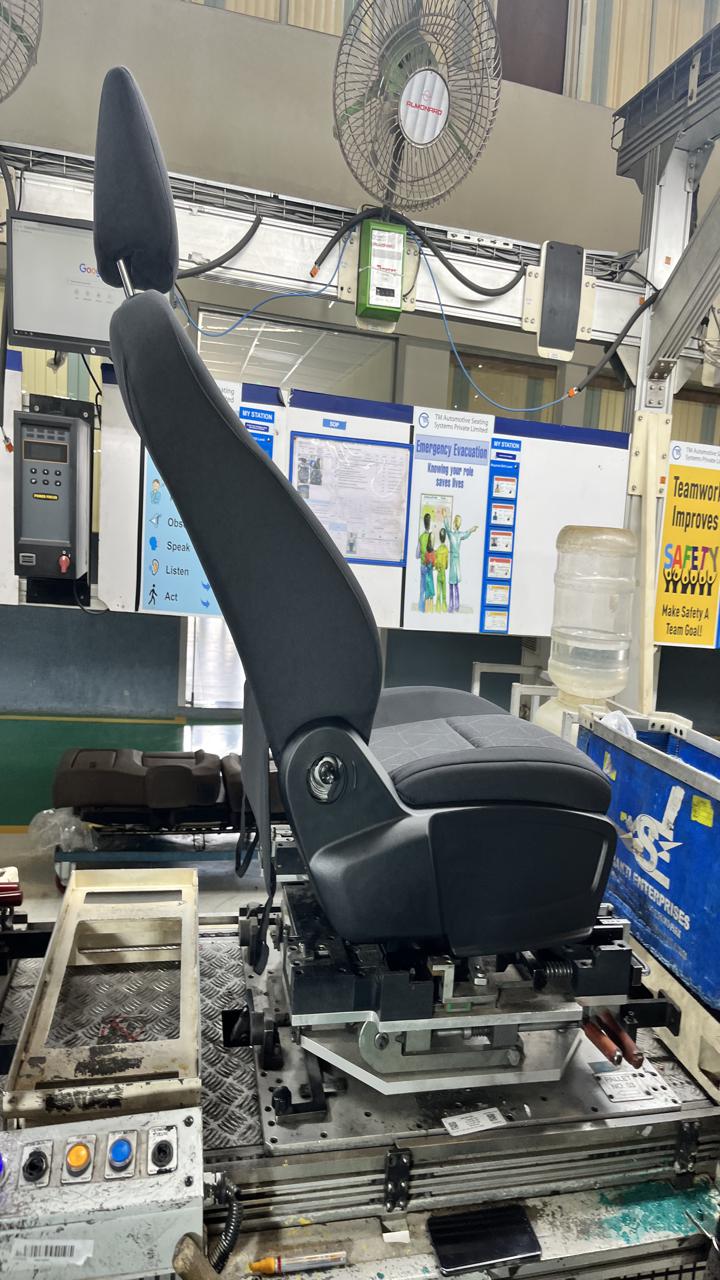
Label: No knob